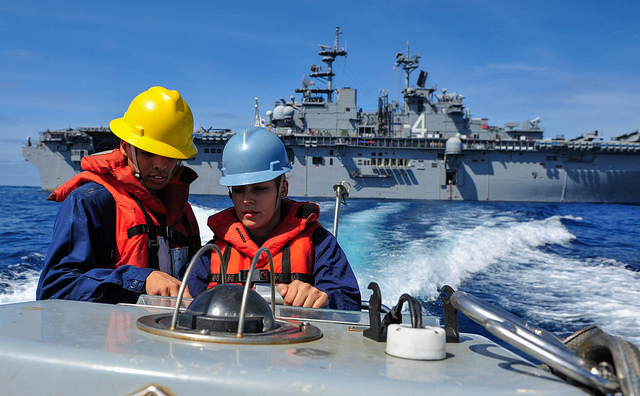
two people on a boat driving away from a much larger boat

A picture of a two people on a boat in front of a Navy cruiser.

The two people are examining an object on a boat.